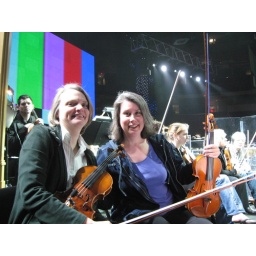
Joan and me in our seats, taken by one of the keyboard players. Big screen behind us